Millimeter wave scanner

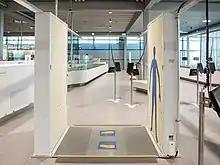
A millimeter wave scanner at Cologne Bonn Airport, Germany, Europe

A millimeter wave scanner is a whole-body imaging device used for detecting objects concealed underneath a person’s clothing using a form of electromagnetic radiation. Typical uses for this technology include detection of items for commercial loss prevention, smuggling, and screening for weapons at government buildings and airport security checkpoints.